E-boat

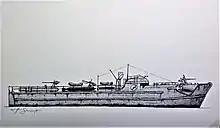
Schnellboot "S701" in April 1945. This torpedo boat was part of the 8th flotilla based in Ijmuiden. The "S701" had been delivered to the Kriegsmarine in July, 1944. It was surrendered to the U.S. Navy in 1945 and then sold to the Dutch Navy.

In the 1944 Programme it was intended to increase production of E-boats to deliver 150 boats per annum, but this level was never achieved. In November 1944 there were 292 boats on order, of which 138 were under construction, usually awaiting delivery of the new MB518 engines, while the other 154 boats were unstarted. Eventually, as the ability to provide engines increased, only 19 of the 138 boats were actually completed.